Camptosaurus

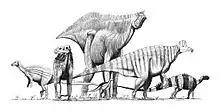
Restoration of six ornithopod dinosaurs, including "Camptosaurus" at the far left

"Camptosaurus" is a relatively heavily built form, with robust hindlimbs and broad feet, still having four toes. Due to the separate status of "Uteodon" it has become problematic which material from the Morrison Formation belongs to "Camptosaurus". The specimens with certainty belonging to "Camptosaurus dispar", from Quarry 13, have been recovered from very deep layers, probably dating to the Callovian-Oxfordian. The largest fragments from later strata indicate adult individuals around long. The Quarry 13 individuals are smaller though. It is estimated that "Camptosaurus" typically reached long and weighed .